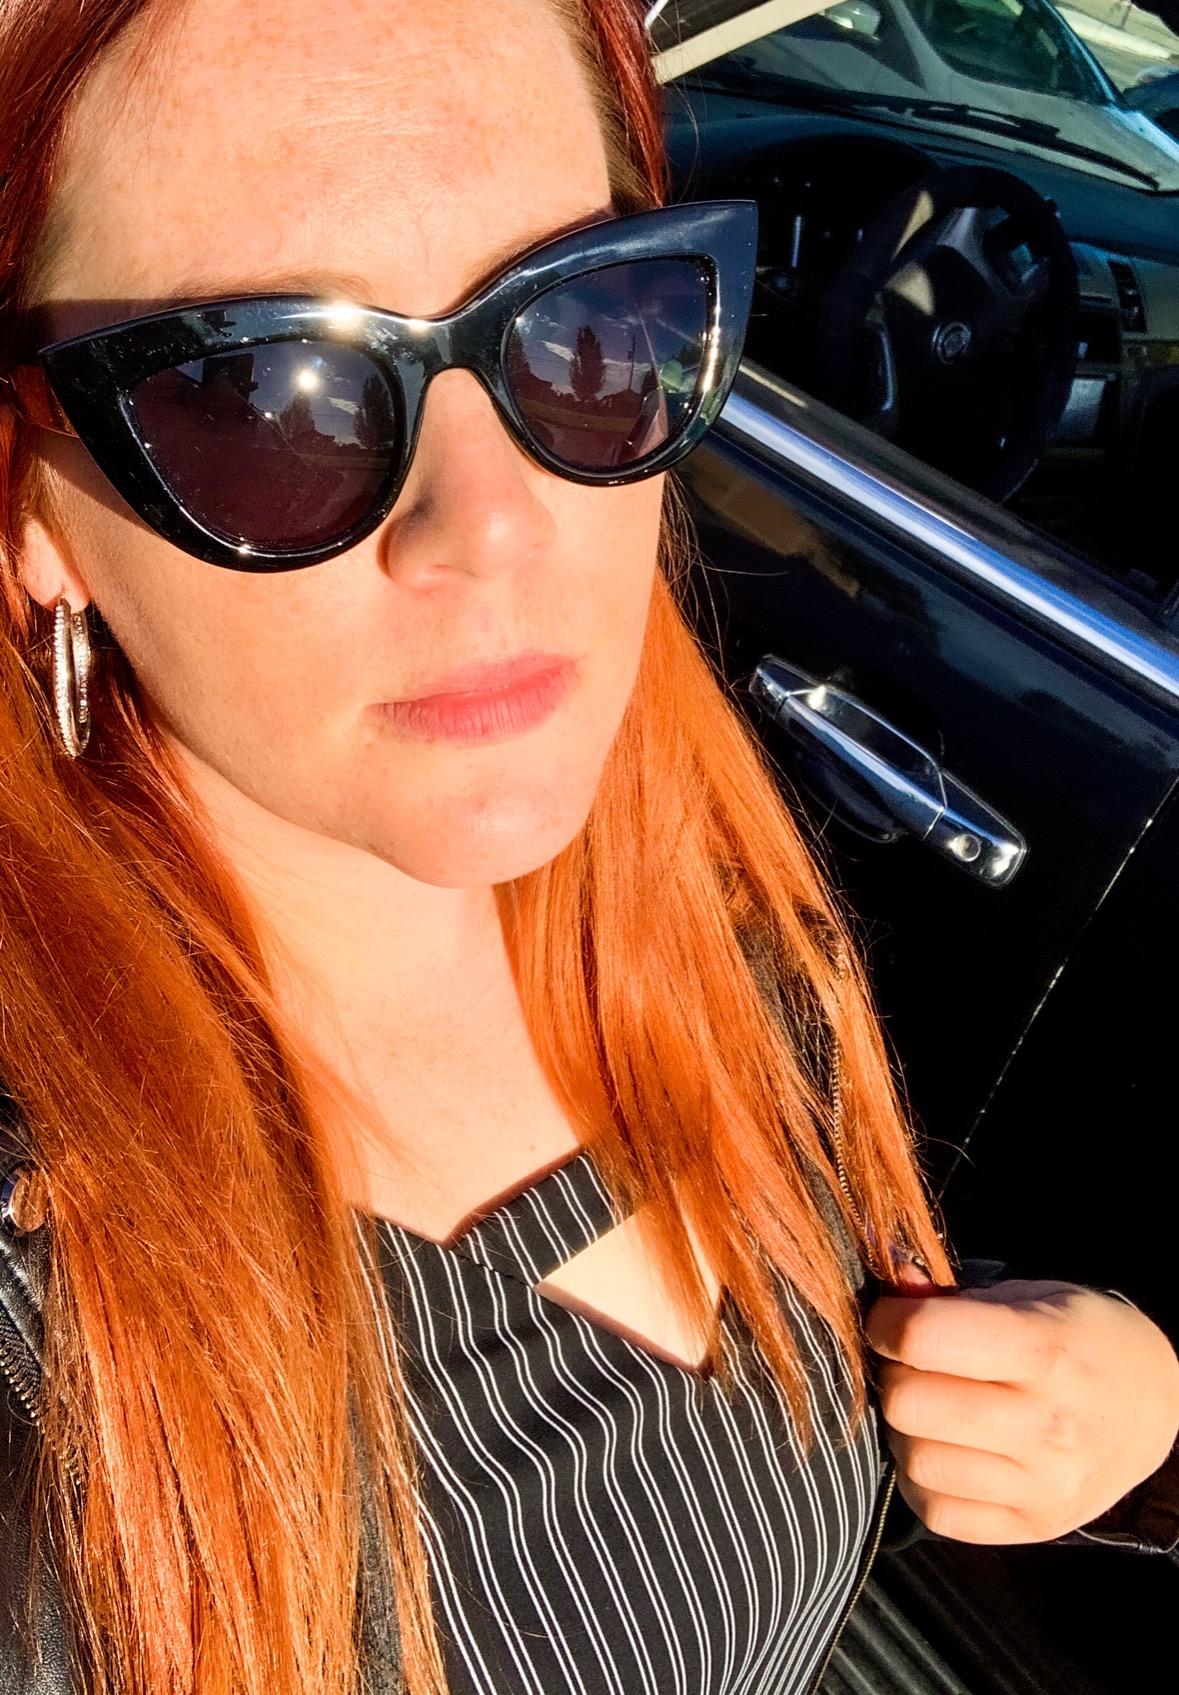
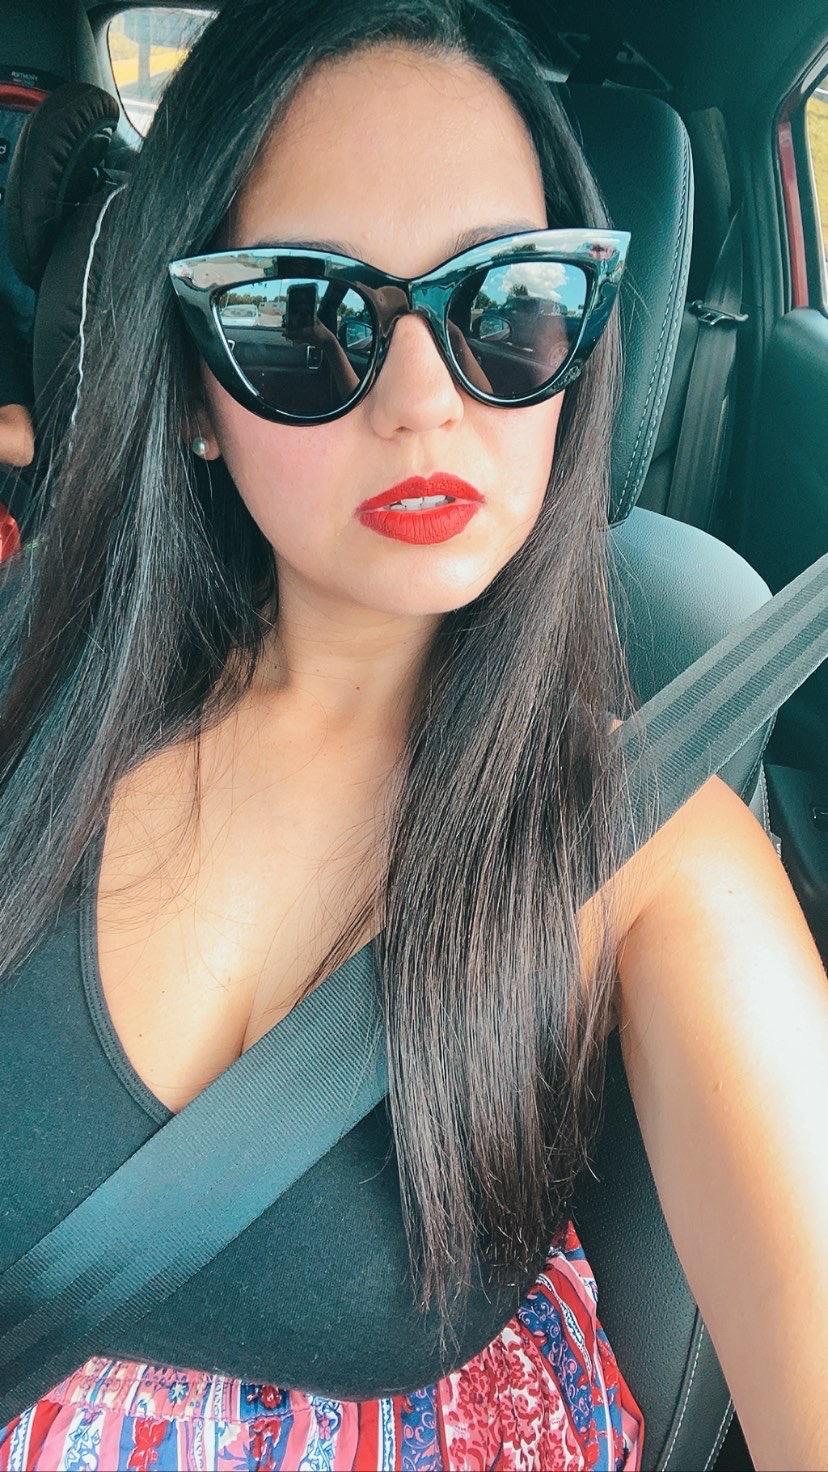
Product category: accessories_sunglasses
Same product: yes